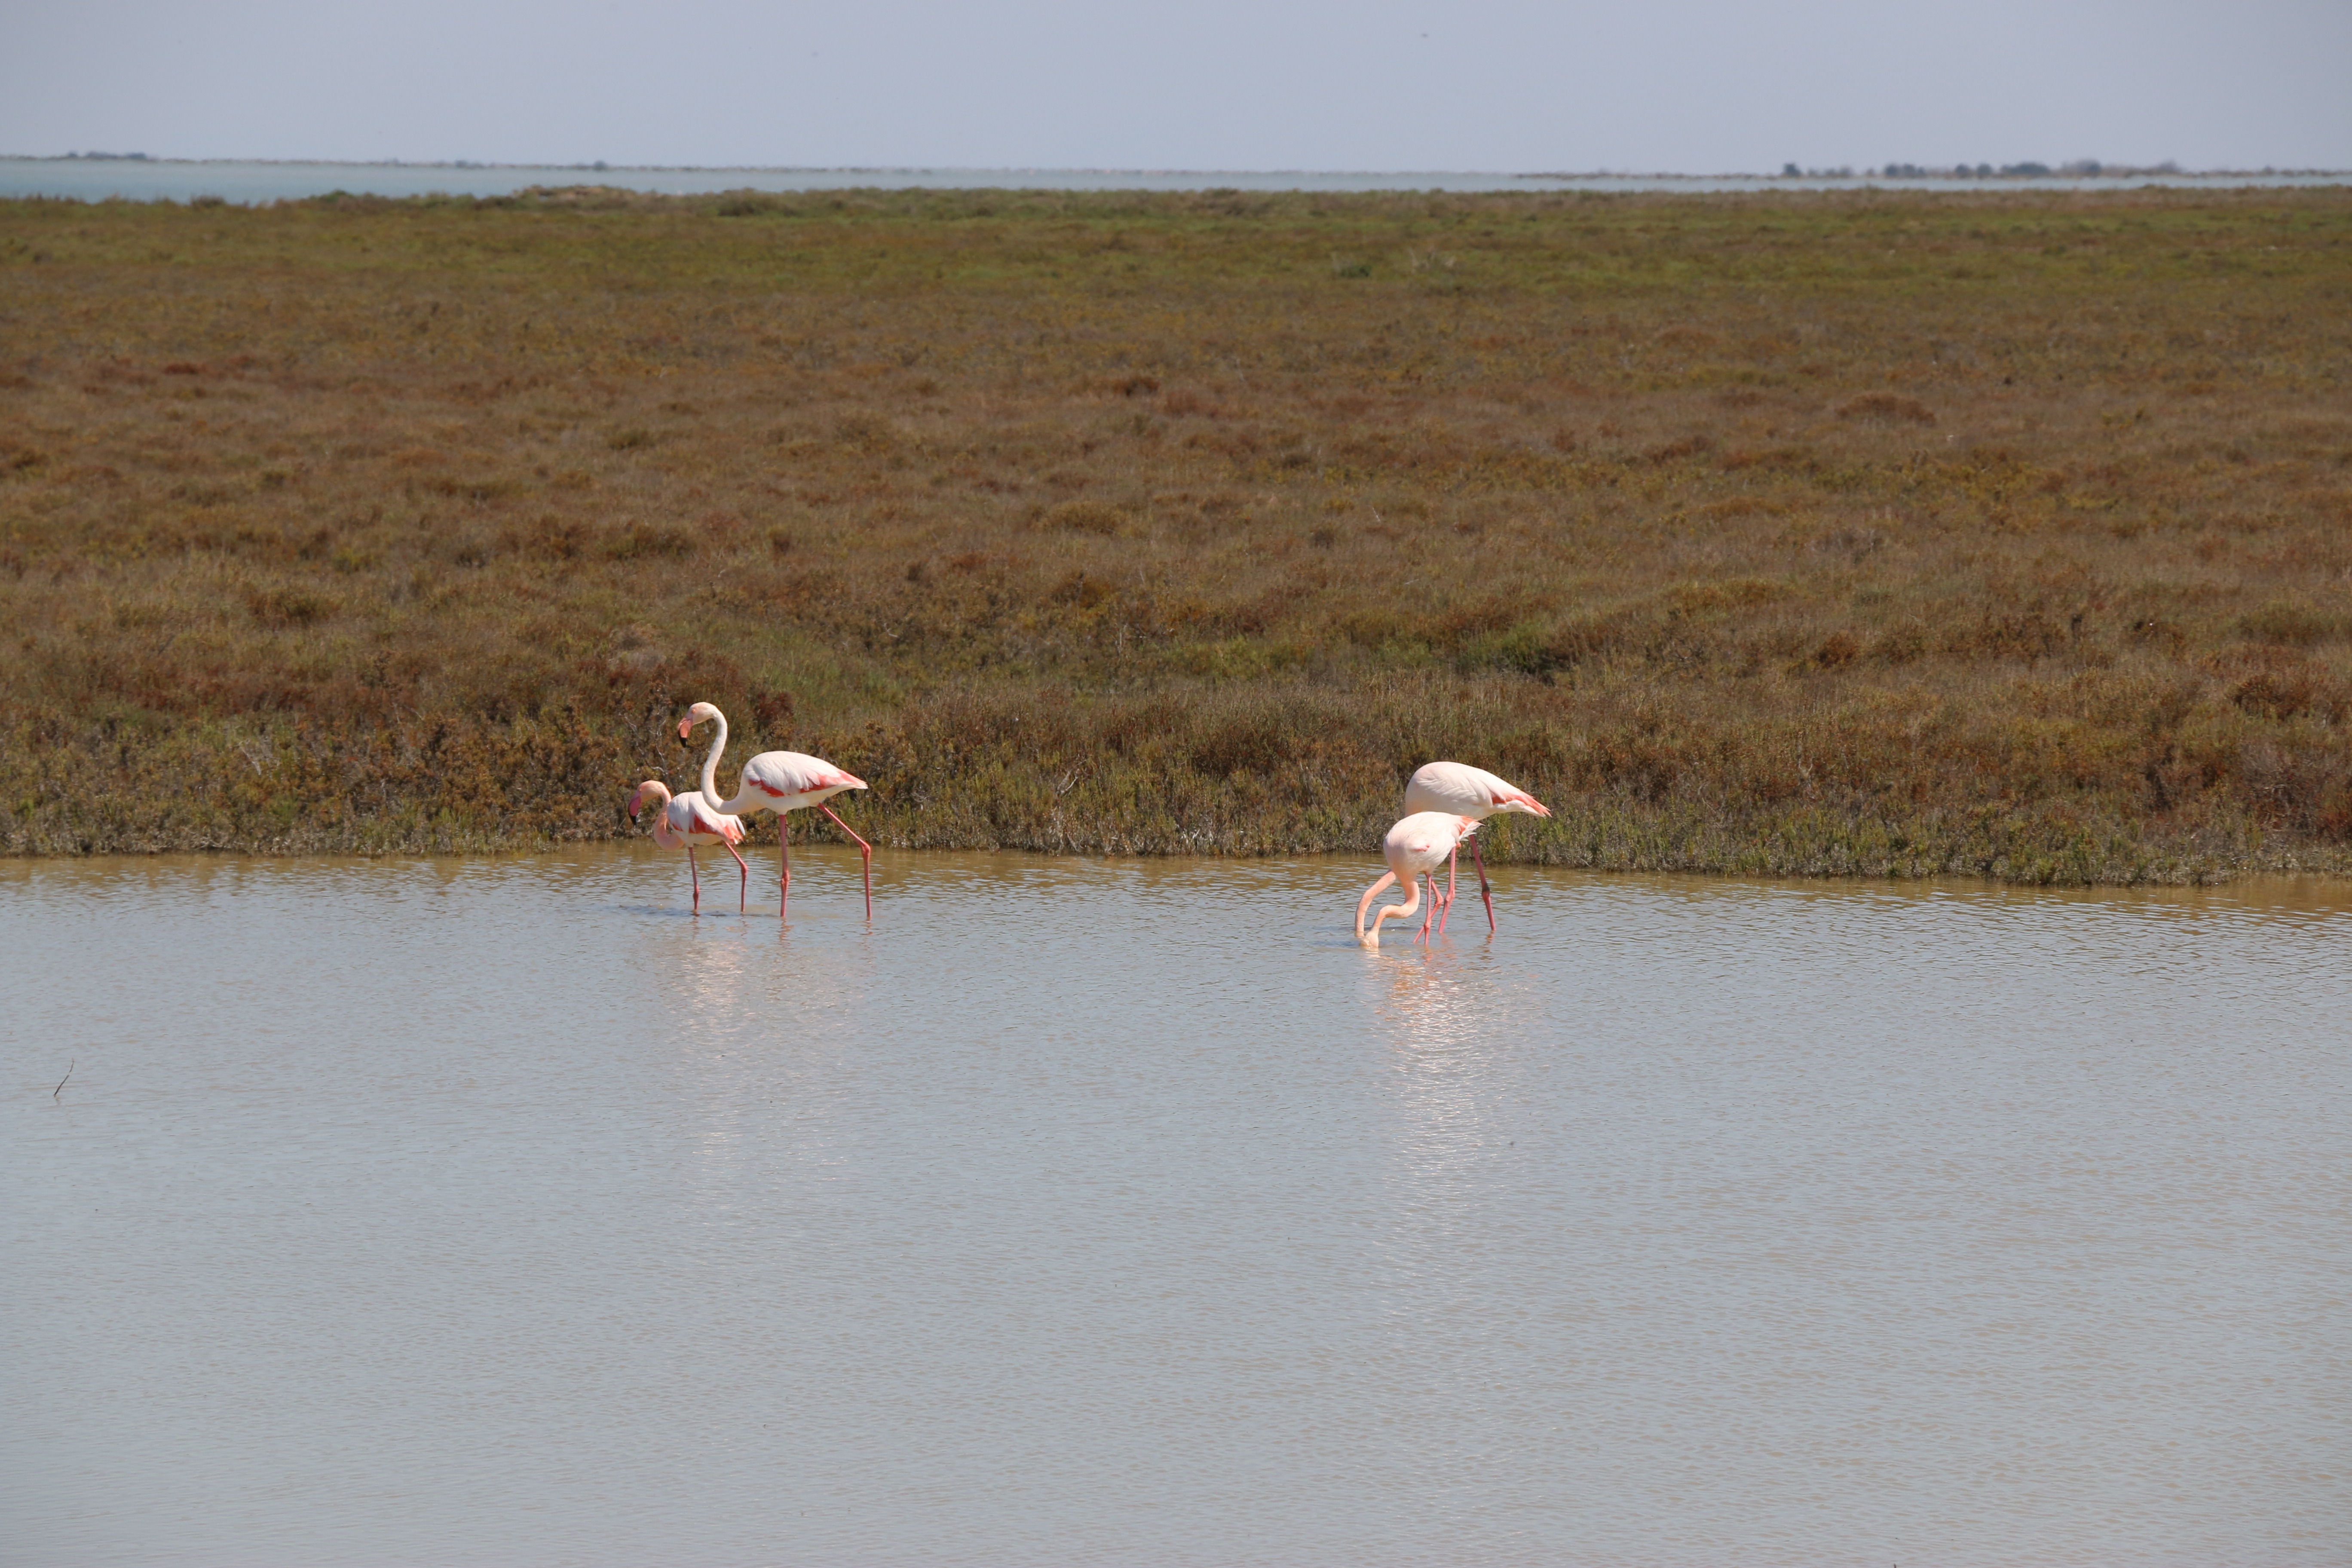
water, nature, marsh, bird, wildlife, fauna, birds, wetland, vertebrate, exotic, water bird, flamingos, mudflat